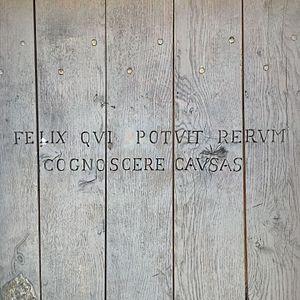
Inscription latine sur une porte à Vézelay (""heureux qui a pu pénétrer la raison des choses"", citation de Virgile, Géorgiques, II, v. 490.) Latina: Felix, qui potuit rerum cognoscere causas"
Felix qui potuit rerum cognoscere causas est un vers extrait du livre II des Géorgiques, poème didactique en quatre livres, écrit à la fin du Iᵉʳ siècle av. J.-C. par le poète latin Virgile.